Chiricahua

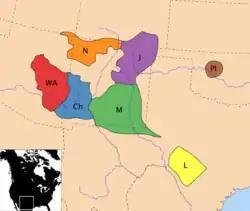
Location of Apache tribes in the late 18th century (Ch – Chiricahua, WA – Western Apache, M – Mescalero, J – Jicarilla, L – Lipan, Pl – Plains Apache, N – Navajo, a separate people speaking a related language)

Chiricahua is a band of Apache Native Americans.